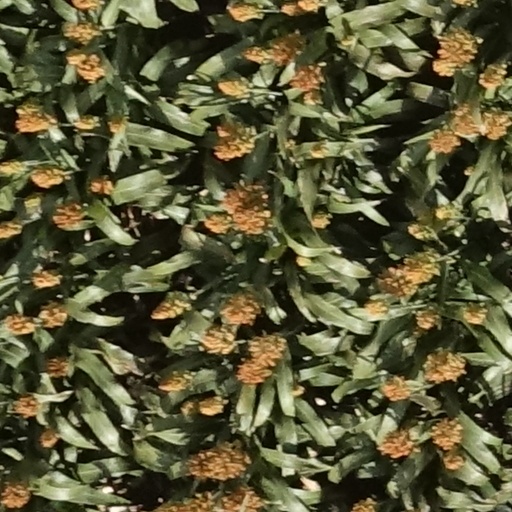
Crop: sorghum